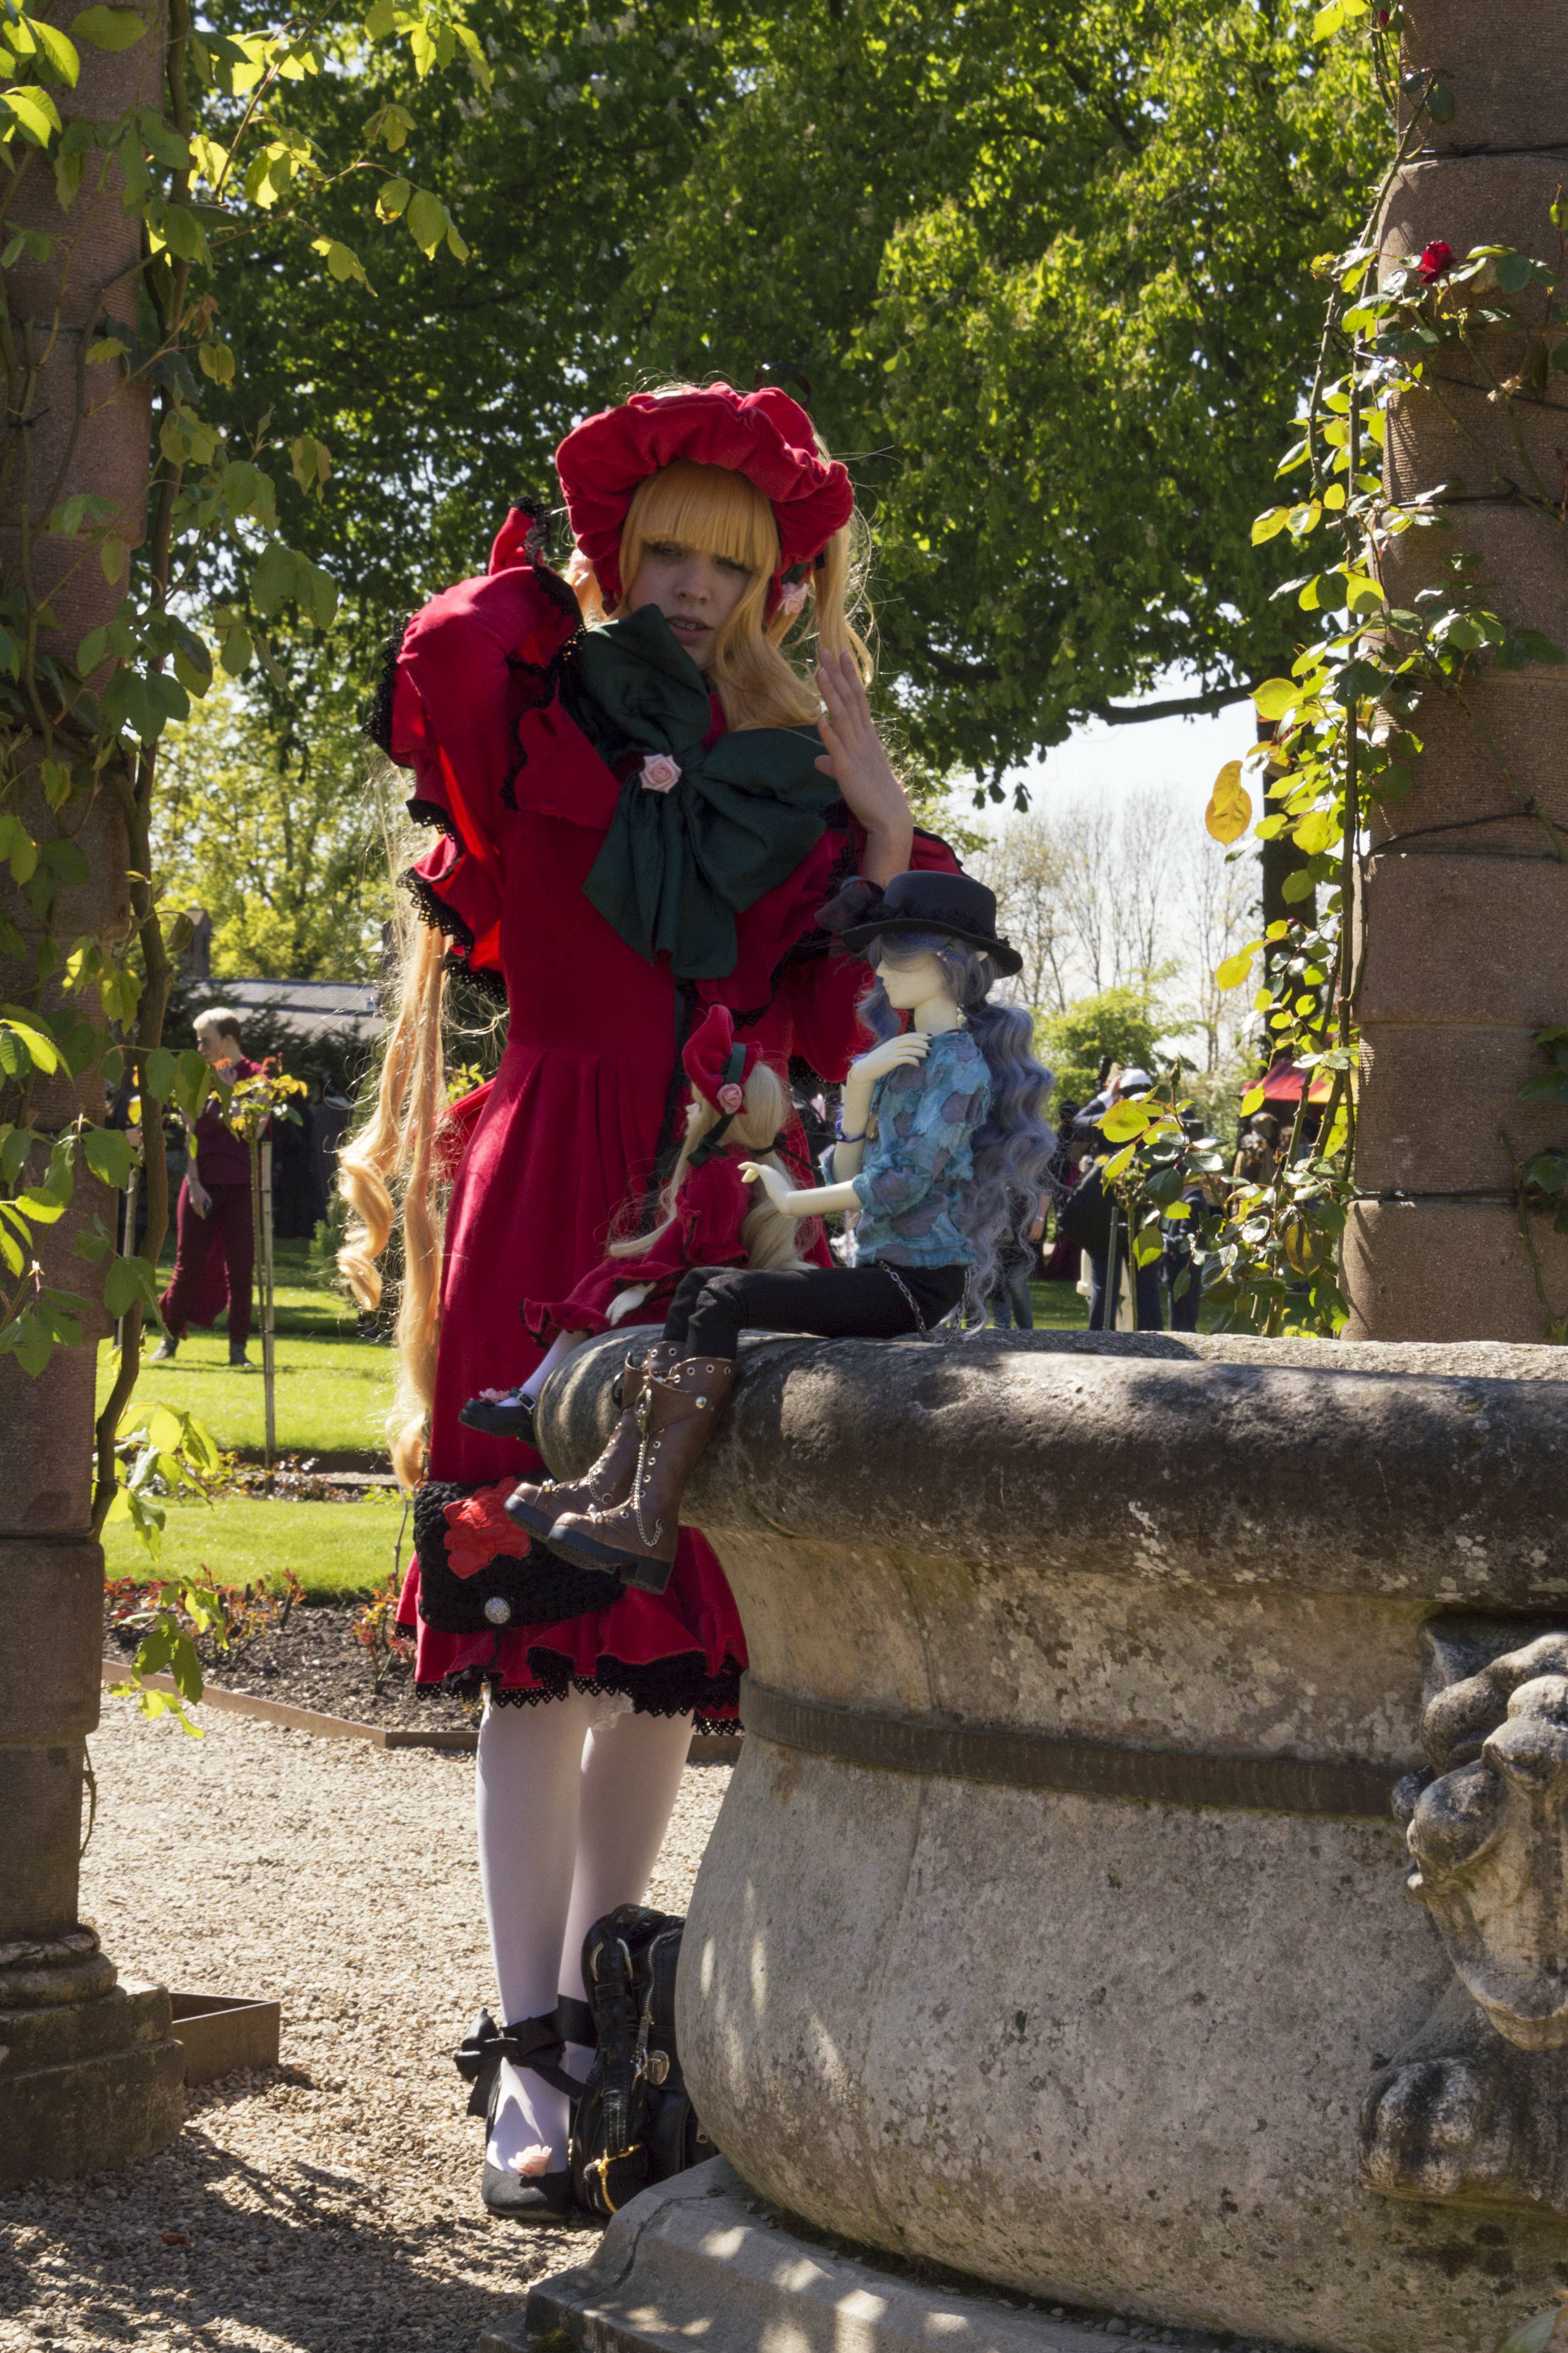
outdoor, people, photography, van, photo, spring, nikon, clothing, cosplay, holland, festival, nederland, netherlands, de, fun, dutch, outdoorphotography, picture, photograph, fotos, foto, fotografie, pd, event, costume, kasteel, paulvandevelde, pdvandevelde, padagudaloma, dordrecht, nederlandinfotos, eventphotography, evenementenfotografie, pvdvfotografie, pdvandeveldedordrecht, nederlandsefotografie, dutchphotogaraphy, totallydutch, fotografienederland, hollandsefotografie, fotografieholland, velde, haarzuilens, dehaar, elfia, eff, kasteeldehaar, elffantasyfair, elfiahaarzuilens, elfia2014, eff2014